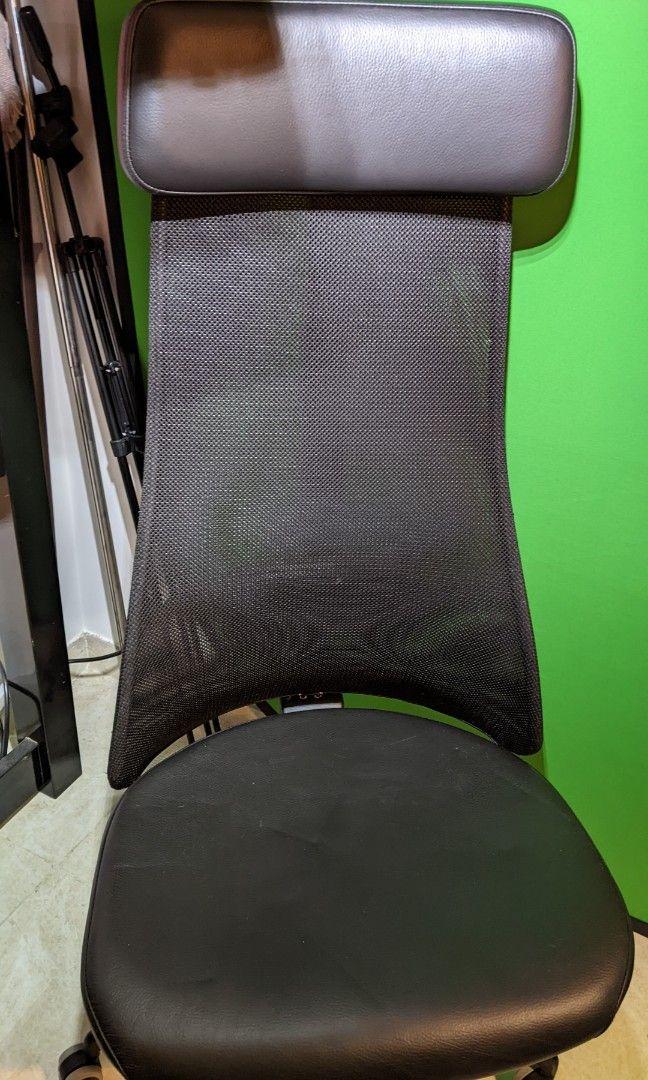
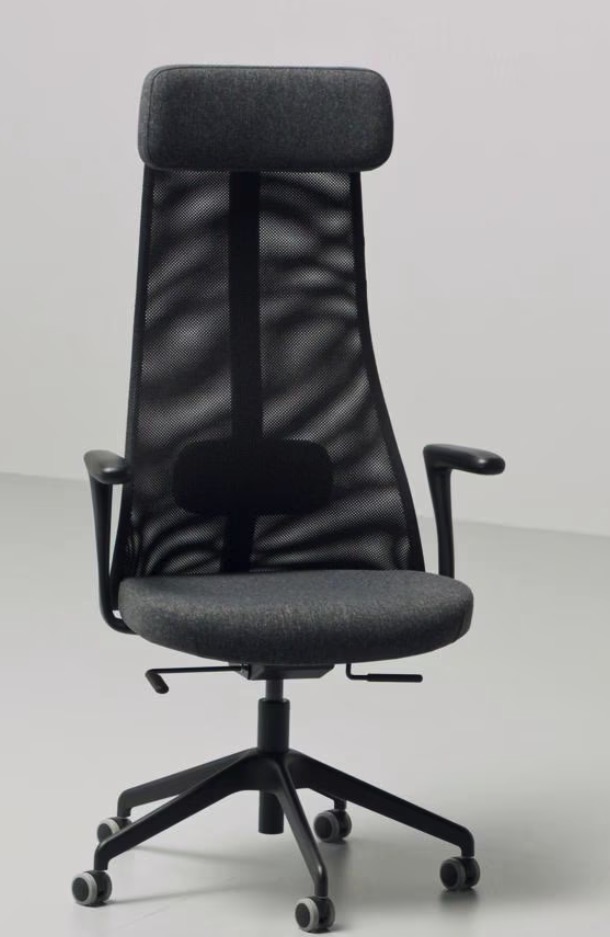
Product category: items_chair
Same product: yes